Yuki Bhambri

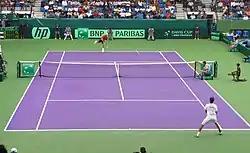
Bhambri in action during a Davis Cup tie against Indonesia in April 2013

Yuki obtained a wild card spot in the doubles main draw pairing with Harsh Mankad at the Chennai Open. At the same event he received a wild card spot in the singles qualifying draw in the Chennai Open where he lost to compatriot Sanam Singh in three sets.